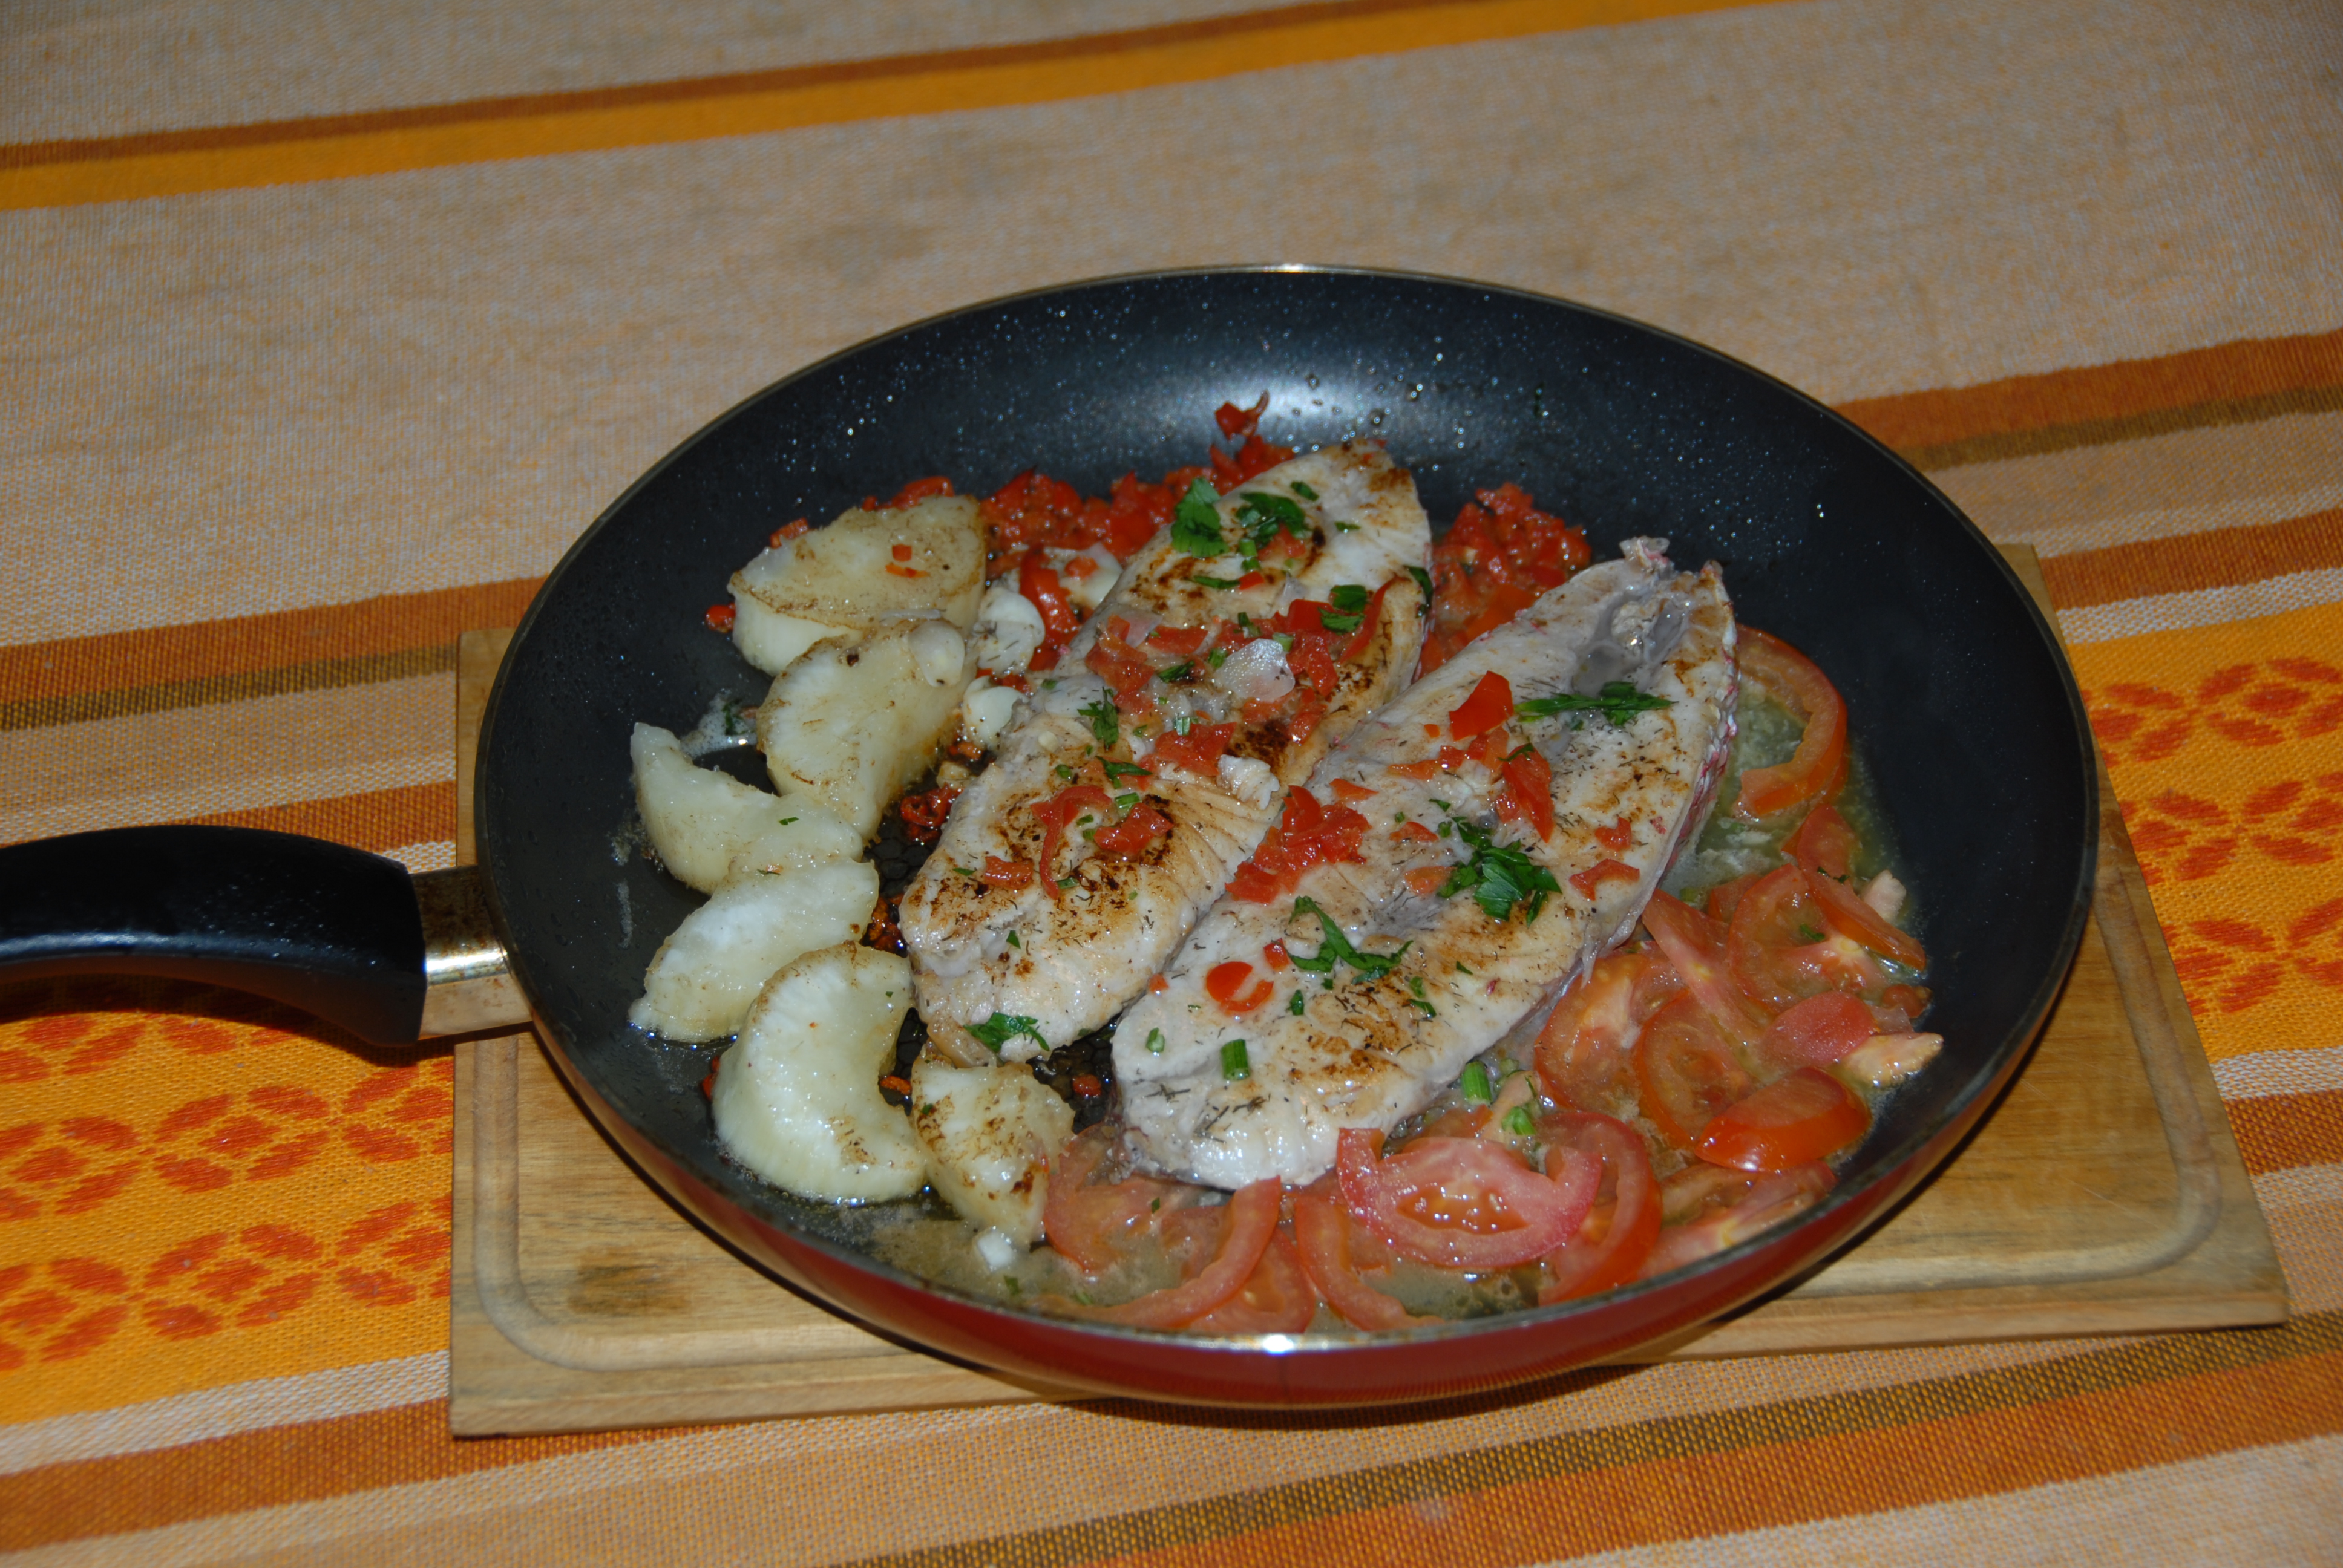
fish, dish, cuisine, food, ingredient, produce, recipe, meat, side dish, Caldeirada, seafood, portuguese food